Missionary Lake

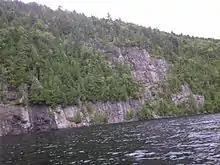
The north shore of the northern part of Lake Missionary has high cliffs

The northern part of Missionary Lake is elongated along the north-south axis, measuring 7.1 km in length and 1.2 km wide. Its discharge, at the northwest end of the lake, flows north and west 3.18 km to Mékinac Lake through several smaller lakes, the largest of which is Lac à la Puce. It discharges into Mékinac Lake, just upstream of the dam at the mouth of the latter lake.